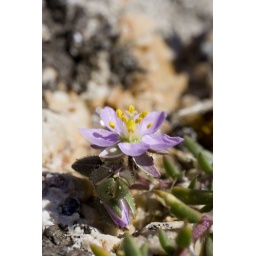
Pretty purple flower thing. There are so many tiny plants nestling in the rocks.